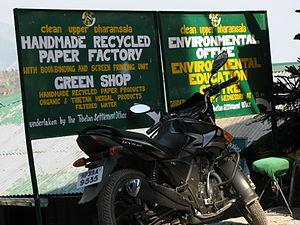
Le Bureau d'aide sociale des réfugiés tibétain agit au sein du ministère de l'Intérieur et fait partie de l'administration centrale tibétaine à Dharamsala en Inde où près de 100 000 Tibétains se sont exilés après 1959. Il organise des projets dans les secteurs sociaux, culturels et économiques. En outre, il se focalise sur l'environnement et le développement durable.